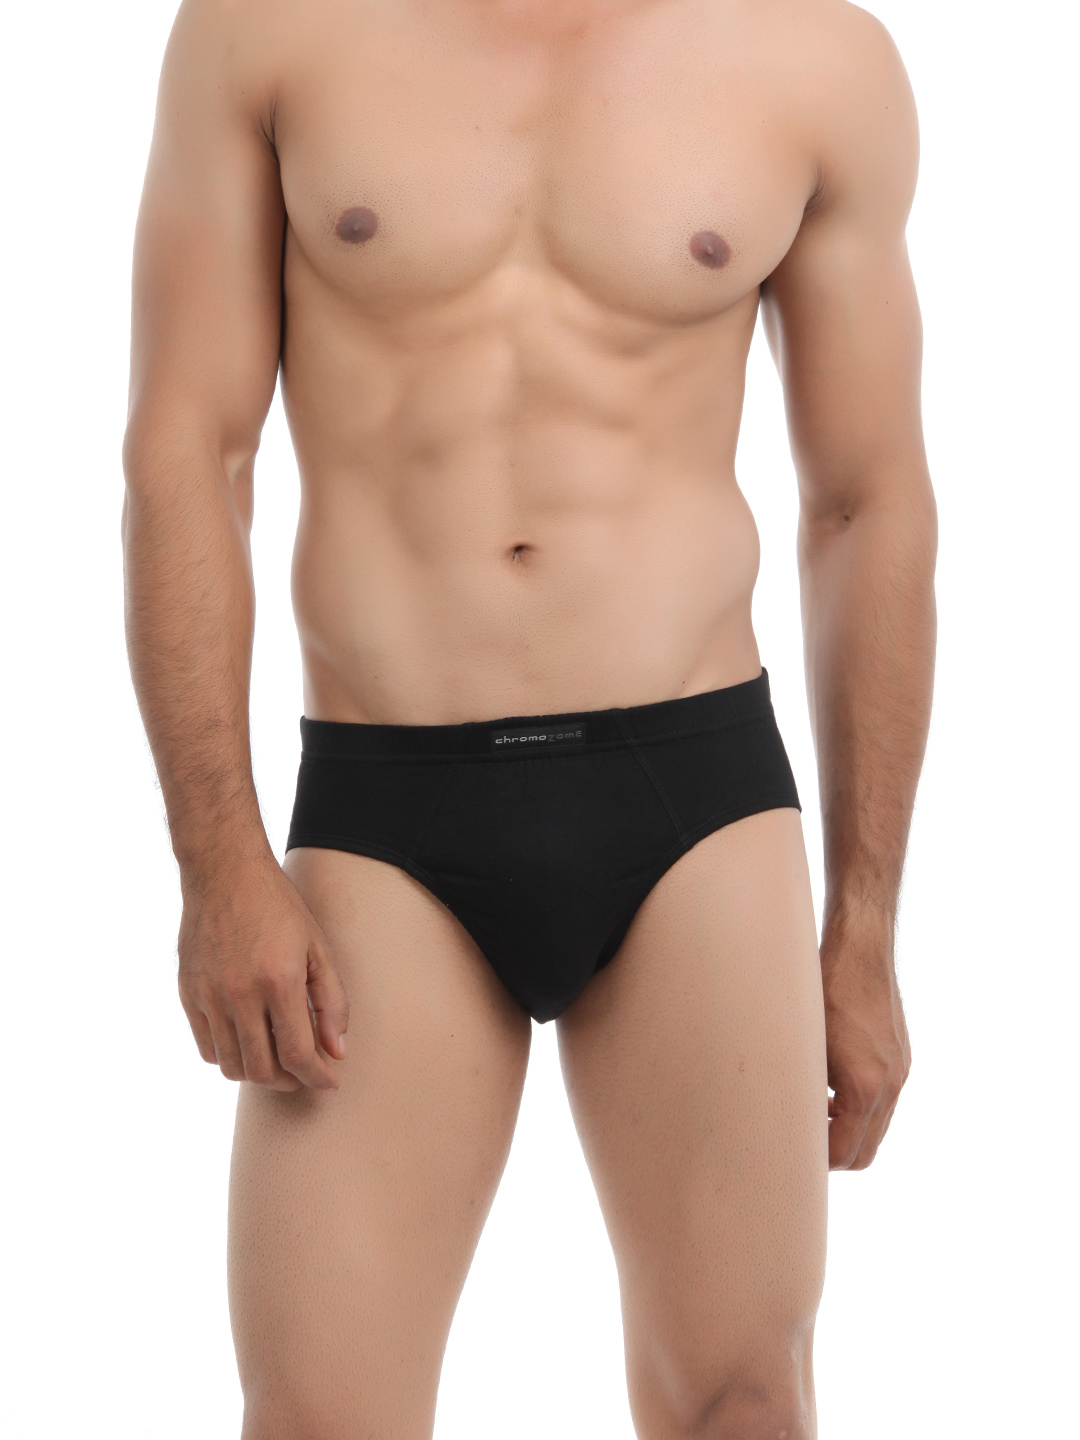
Chromozome Men Navy Blue Pack of 2 Briefs
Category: Apparel / Innerwear / Briefs
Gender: Men
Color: Navy Blue
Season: Winter 2016
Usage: Casual